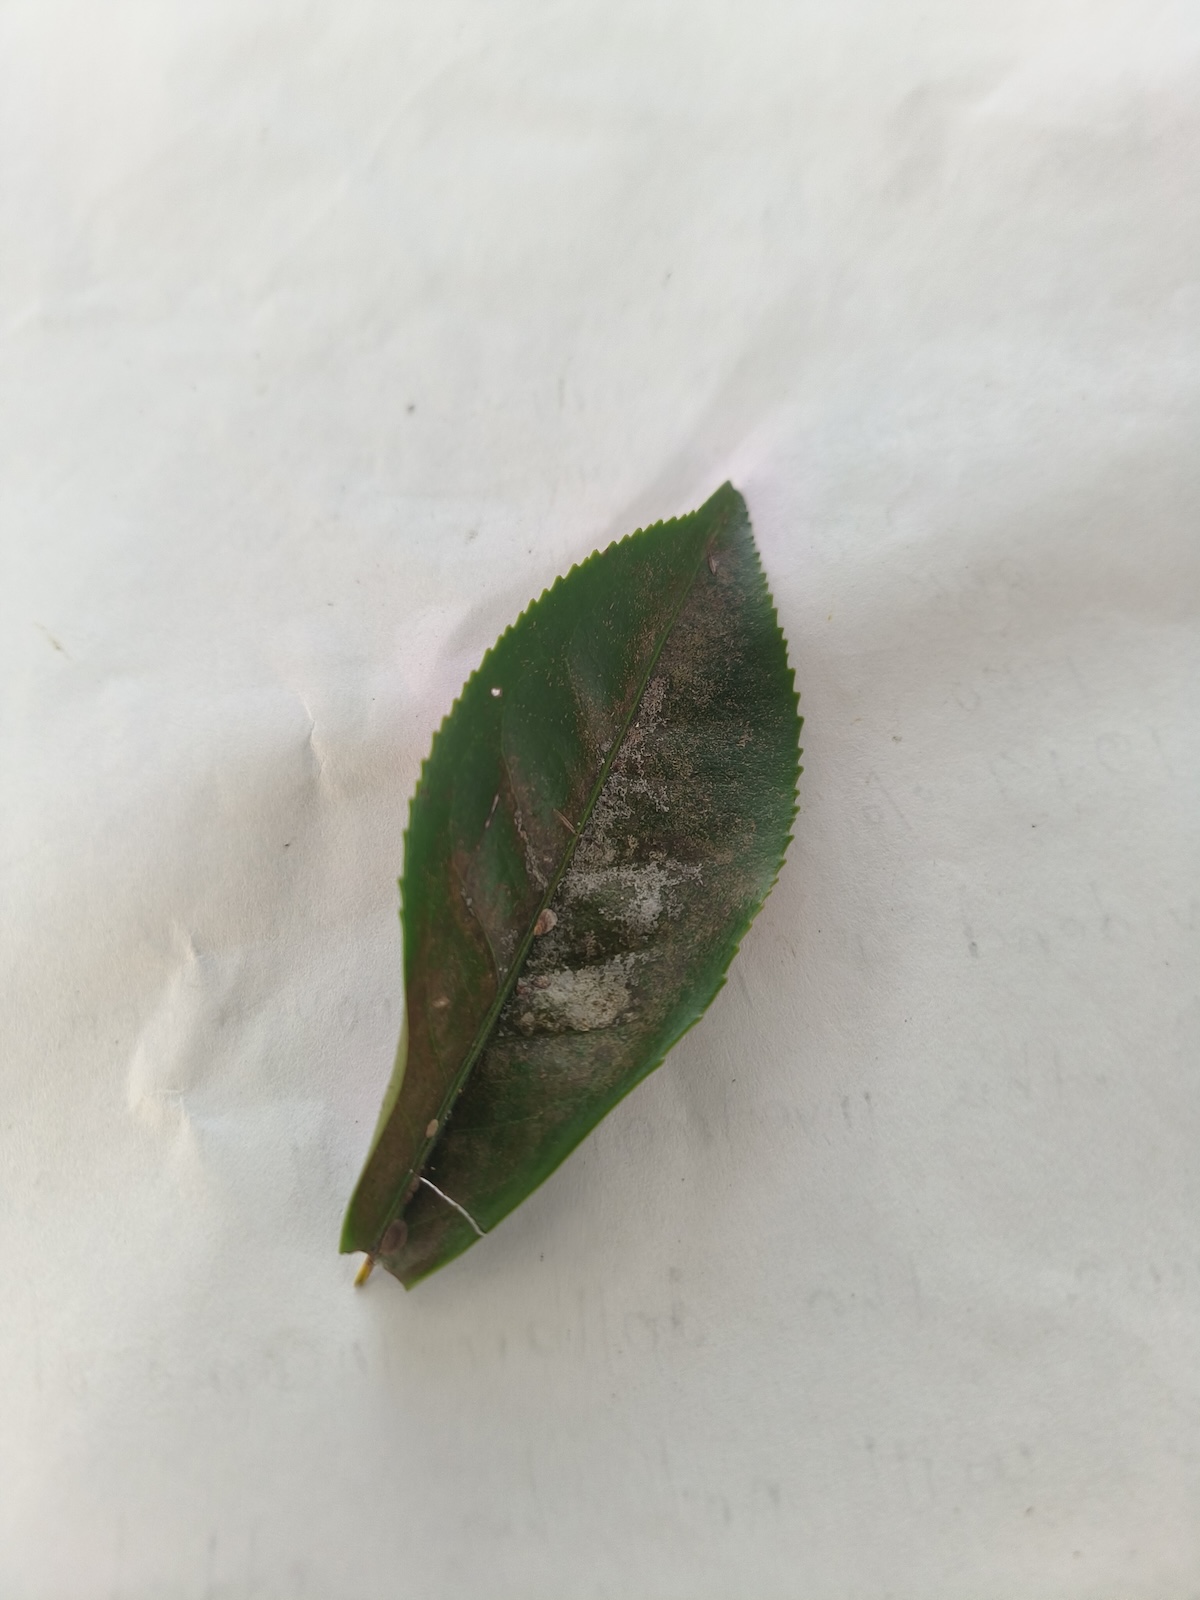
Label: Red spider